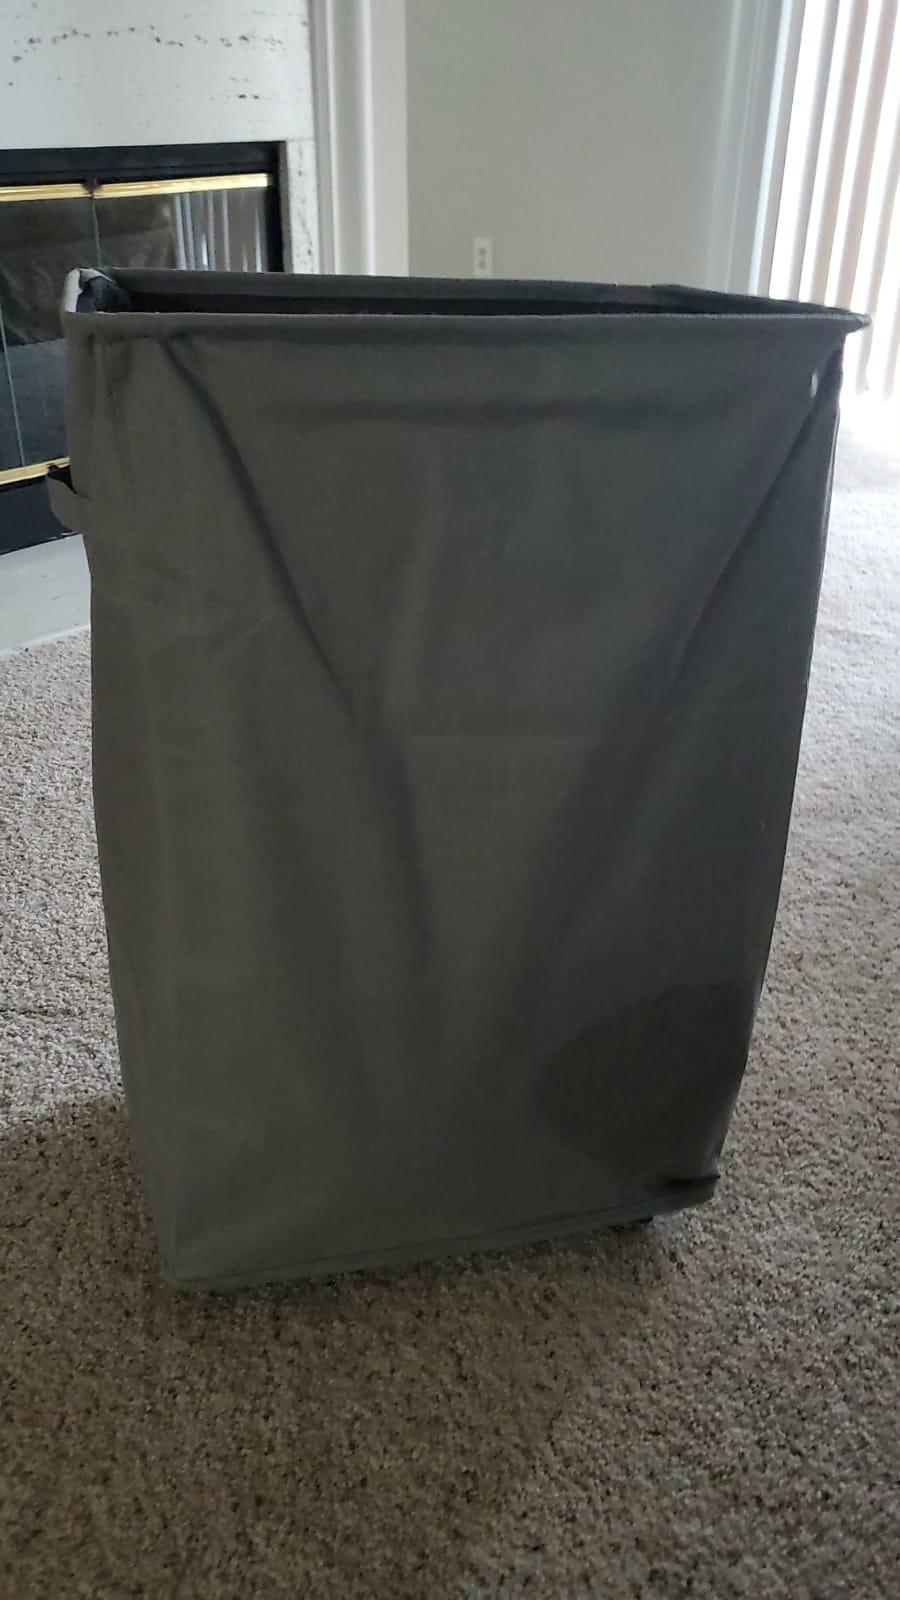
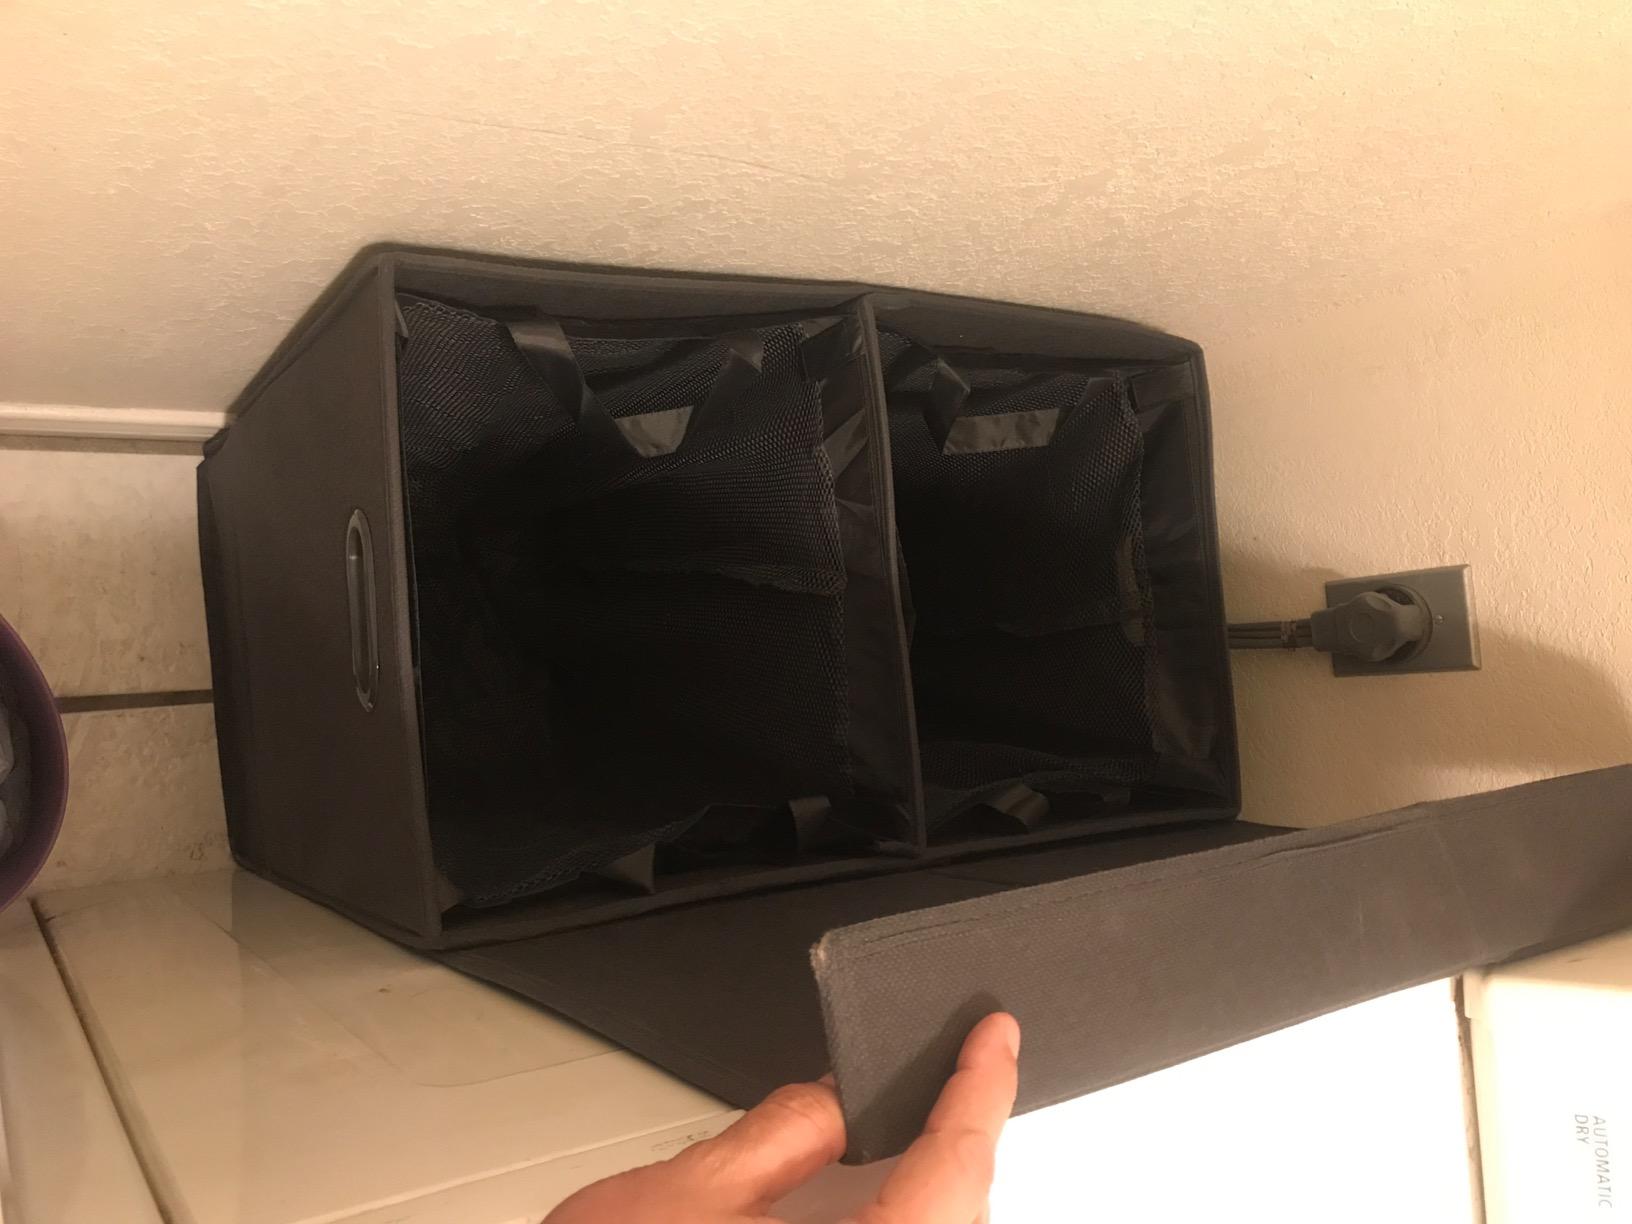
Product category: items_hamper
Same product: no